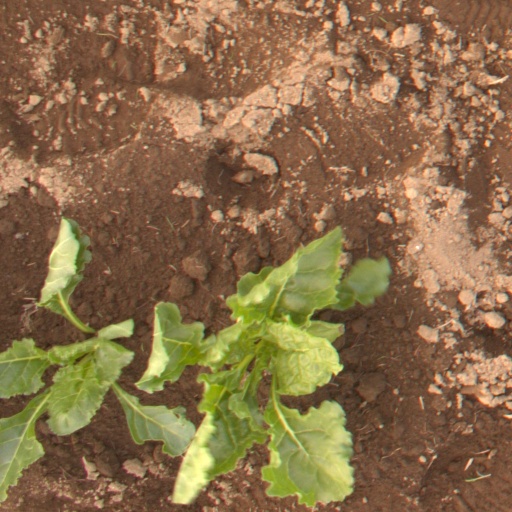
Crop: sugar beet